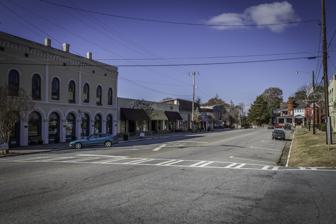
Building: Grantville Historic District
Country: United States of America
Year built: 1852
Historic district in Georgia, United States United States historic place Grantville Historic District U.S. National Register of Historic Places Location Bounded by US 29 , LaGrange St., W. Grantville Rd. and the city cemetery, Grantville, Georgia Coordinates 33°14′07″N 84°50′05″W / 33.23528°N 84.83472°W / 33.23528; -84.83472 Area 192 acres (0.78 km 2 ) Built 1852 Built by Atlanta & LaGrange Railroad Architectural style Mid 19th Century Revival, Late 19th and 20th Century Revivals, Late Victorian NRHP reference No. 91000772 Added to NRHP June 14, 1991 The Grantville Historic District , in Grantville, Georgia , is a historic district which was listed on the National Register of Historic Places in 1991. The listing included 225 contributing buildings , a contributing structure , and a contributing site on 192 acres (0.78 km 2 ). The district is bounded by U.S. Route 29 , LaGrange St., W. Grantville Rd. and the city cemetery. It includes railroad tracks through the center of the district, with commercial buildings on both sides, mostly brick buildings. It includes residential areas and two historic mill complexes with mill villages.  It also includes a school, a waterworks, an auditorium, several churches and, on the eastern edge of the district, the city cemetery. Gallery Griffin Street Buildings - August 2014 Abandoned Building - August 2014 Bonnie Castle - August 2014 Banks and Arnold Store - August 2014 Passenger Depot - August 2014 Jefferson Davis Highway Marker - August 2014 References